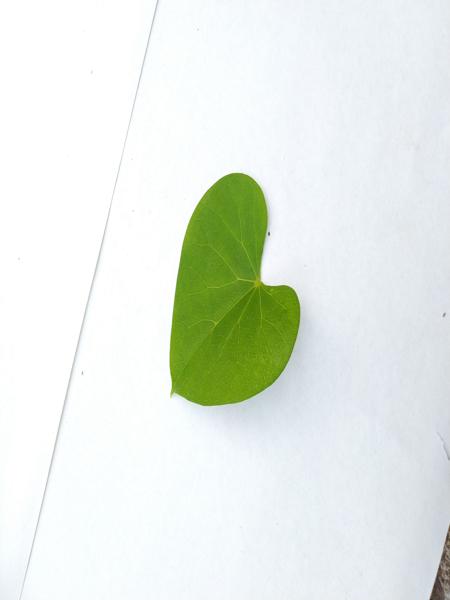
Plant: Amruthaballi